Robert H. Foerderer

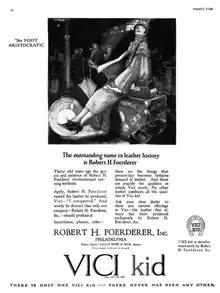
Vici kid Advertisement in Vanity Fair, 1924

Foerderer worked for a brief period as a bank clerk and entered the leather industry as an apprentice at his father's morocco leather business.